Chazeuil, Côte-d'Or

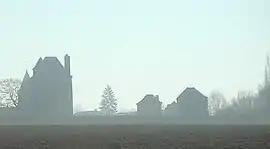
Chateau

Chazeuil is a commune in the Côte-d'Or department in eastern France.